3rd Tactical Squadron

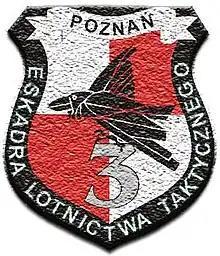
3.ELT coat of arms

The 3rd Tactical Squadron (known as 3.ELT - 3 Eskadra Lotnictwa Taktycznego in Poland) was a fighter squadron of the Polish Air Force established in 2001 in Poznań, Poland. The squadron was stationed in the 31st Air Base and had acquired F-16 C/D Block 52+ Adv. fighters. From 1954 to 2001 the unit was known as "3. Pułk Lotnictwa Myśliwskiego". In 2008 the unit was fused with the 6th Tactical Squadron and the 31st Air Base. Those three units were transformed into the 31st Tactical Air Base unit.